Elephanta Caves

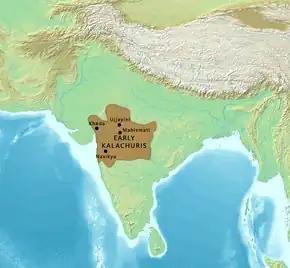
Map of the Early Kalachuris circa 600 CE.

The panel in the east side of the portico next to the north entrance (see 9 on plan) is Shiva in Yoga. This form of Shiva is called Yogishvara, Mahayogi, Lakulisa.